Louise Drew

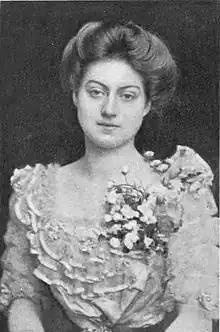

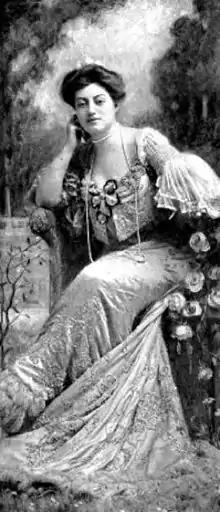
Photo of Louise Drew in 1902

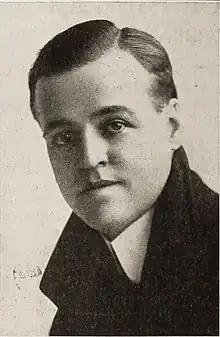
Husband Jack Devereaux

Louise Drew (1882 – April 23, 1954, New York City) was an American stage actress.